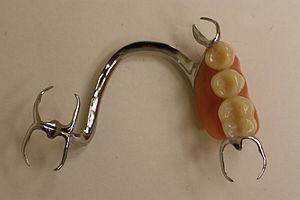
Le stellite est un alliage métallique dont le composant principal est le cobalt et l'élément d'alliage principal le chrome. L'alliage peut aussi contenir une petite quantité de tungstène ou de molybdène et une quantité petite mais importante de carbone.